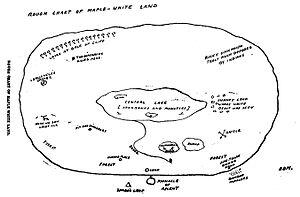
Le Monde perdu est un roman d'aventures et de fantastique de Sir Arthur Conan Doyle paru en 1912. C'est le premier volet de la série des aventures du Professeur Challenger qui comprend cinq romans.